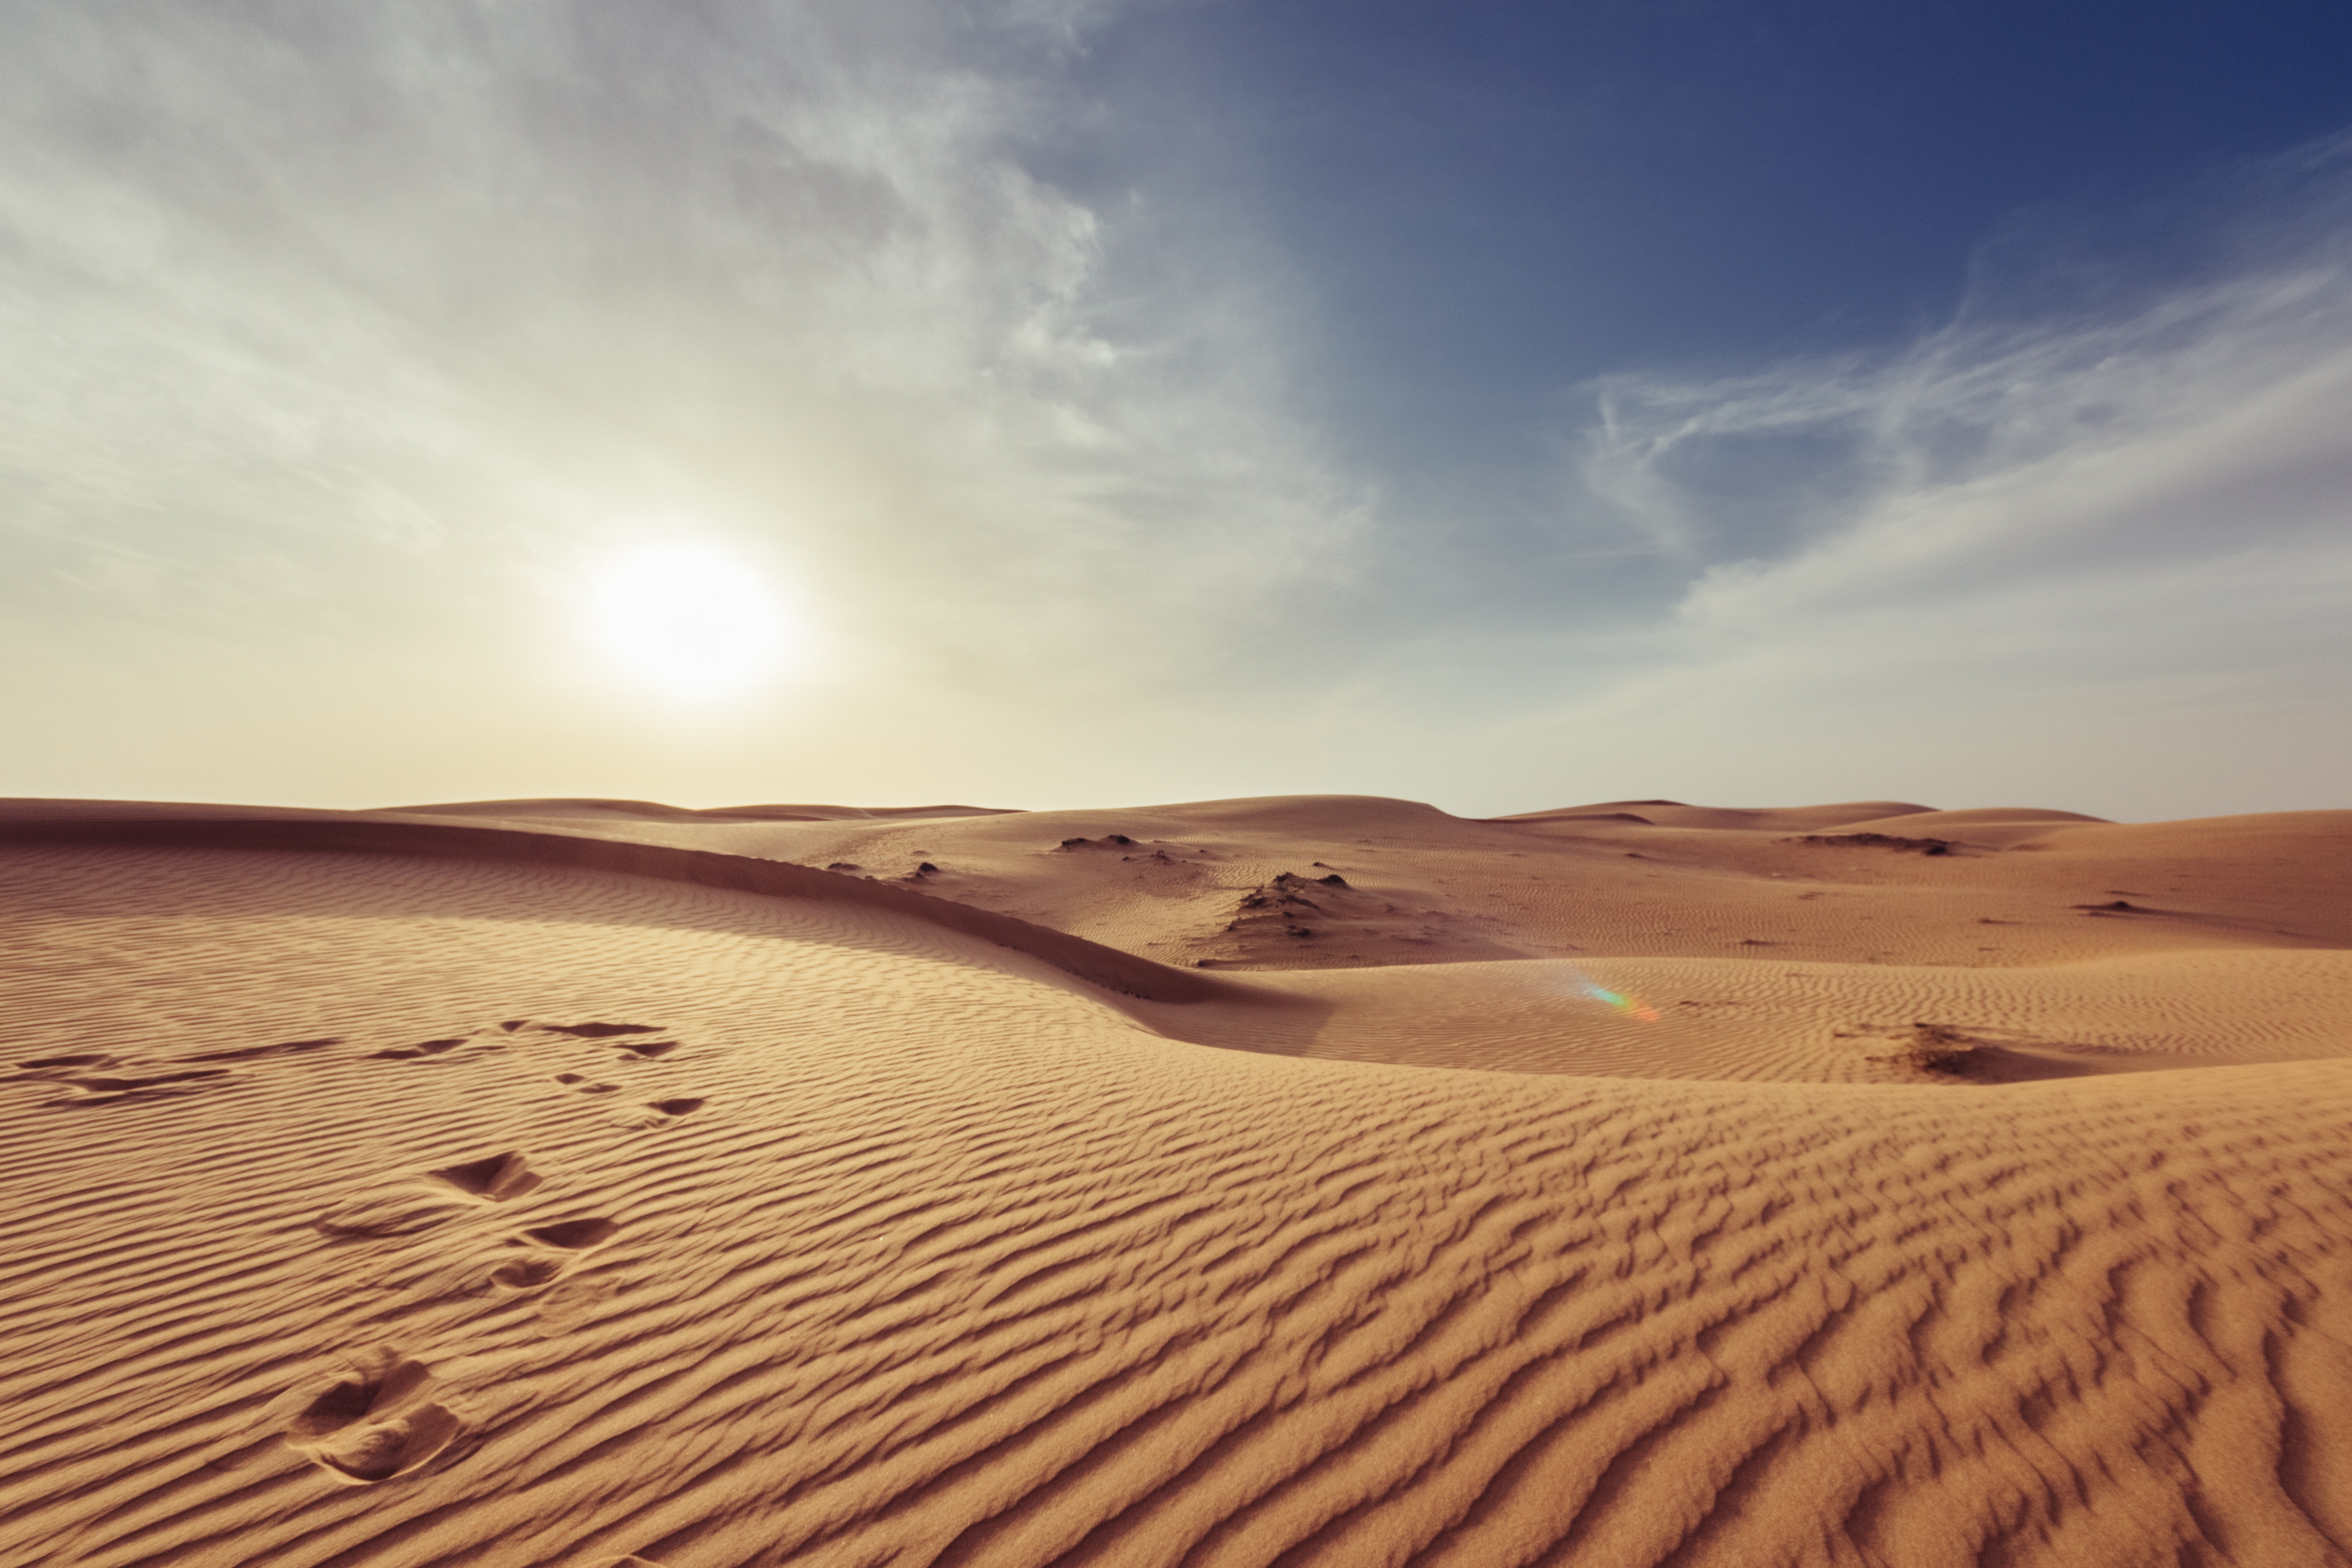
landscape, nature, sand, sky, sunset, arid, desert, dune, dawn, barren, dry, plain, grassland, hot, plateau, habitat, sahara, wadi, landform, erg, sand dunes, natural environment, geographical feature, aeolian landform